LSU Tigers and Lady Tigers

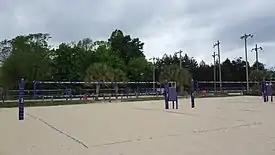
Mango's Beach Volleyball Club

The women's beach volleyball team participates in the Coastal Collegiate Sports Association (CCSA) and is coached by Russell Brock. They play home games at the LSU Beach Volleyball Stadium.